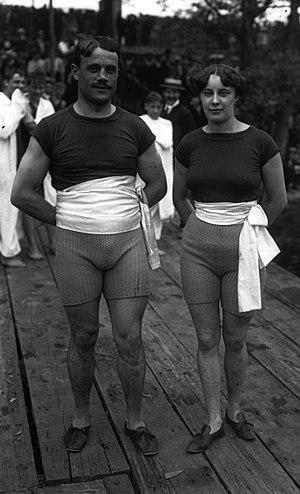
Théodore Peyrusson (g) et Mme Garnier (d) au Meeting international de L'Auto au Pont de Puteaux le 16 août 1909
Théodore Henri Peyrusson, né le 8 juillet 1884 à Montrouge et mort pour la France le 5 mars 1916 à Verdun, est un champion de natation français, recordman du monde de plongeon.
Cette page concerne les événements qui se sont produits durant l'année 1916 en Lorraine.